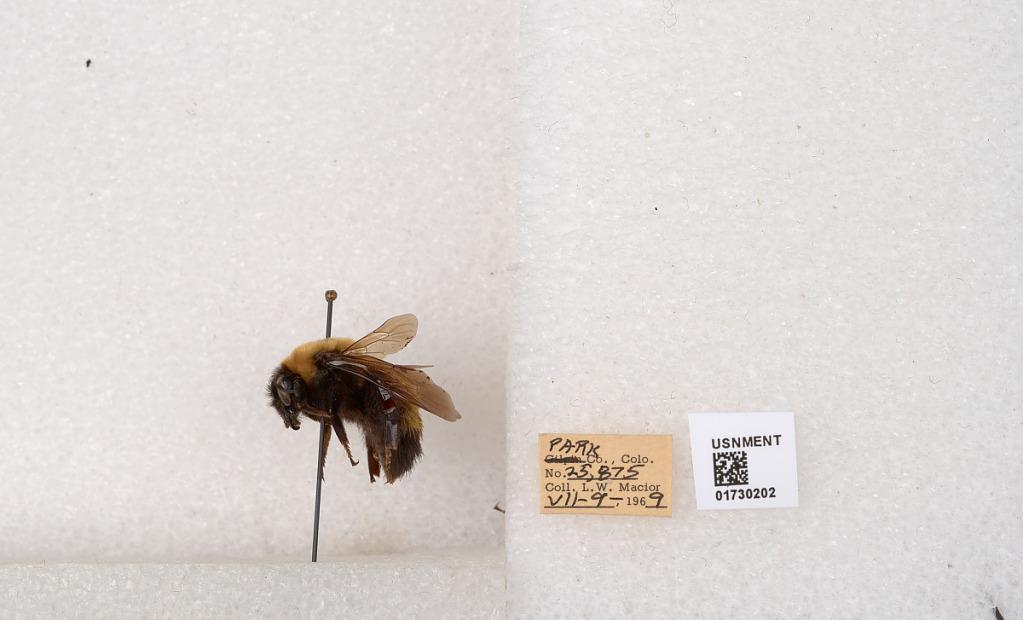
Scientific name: Bombus (Bombus) nevadensis Cresson